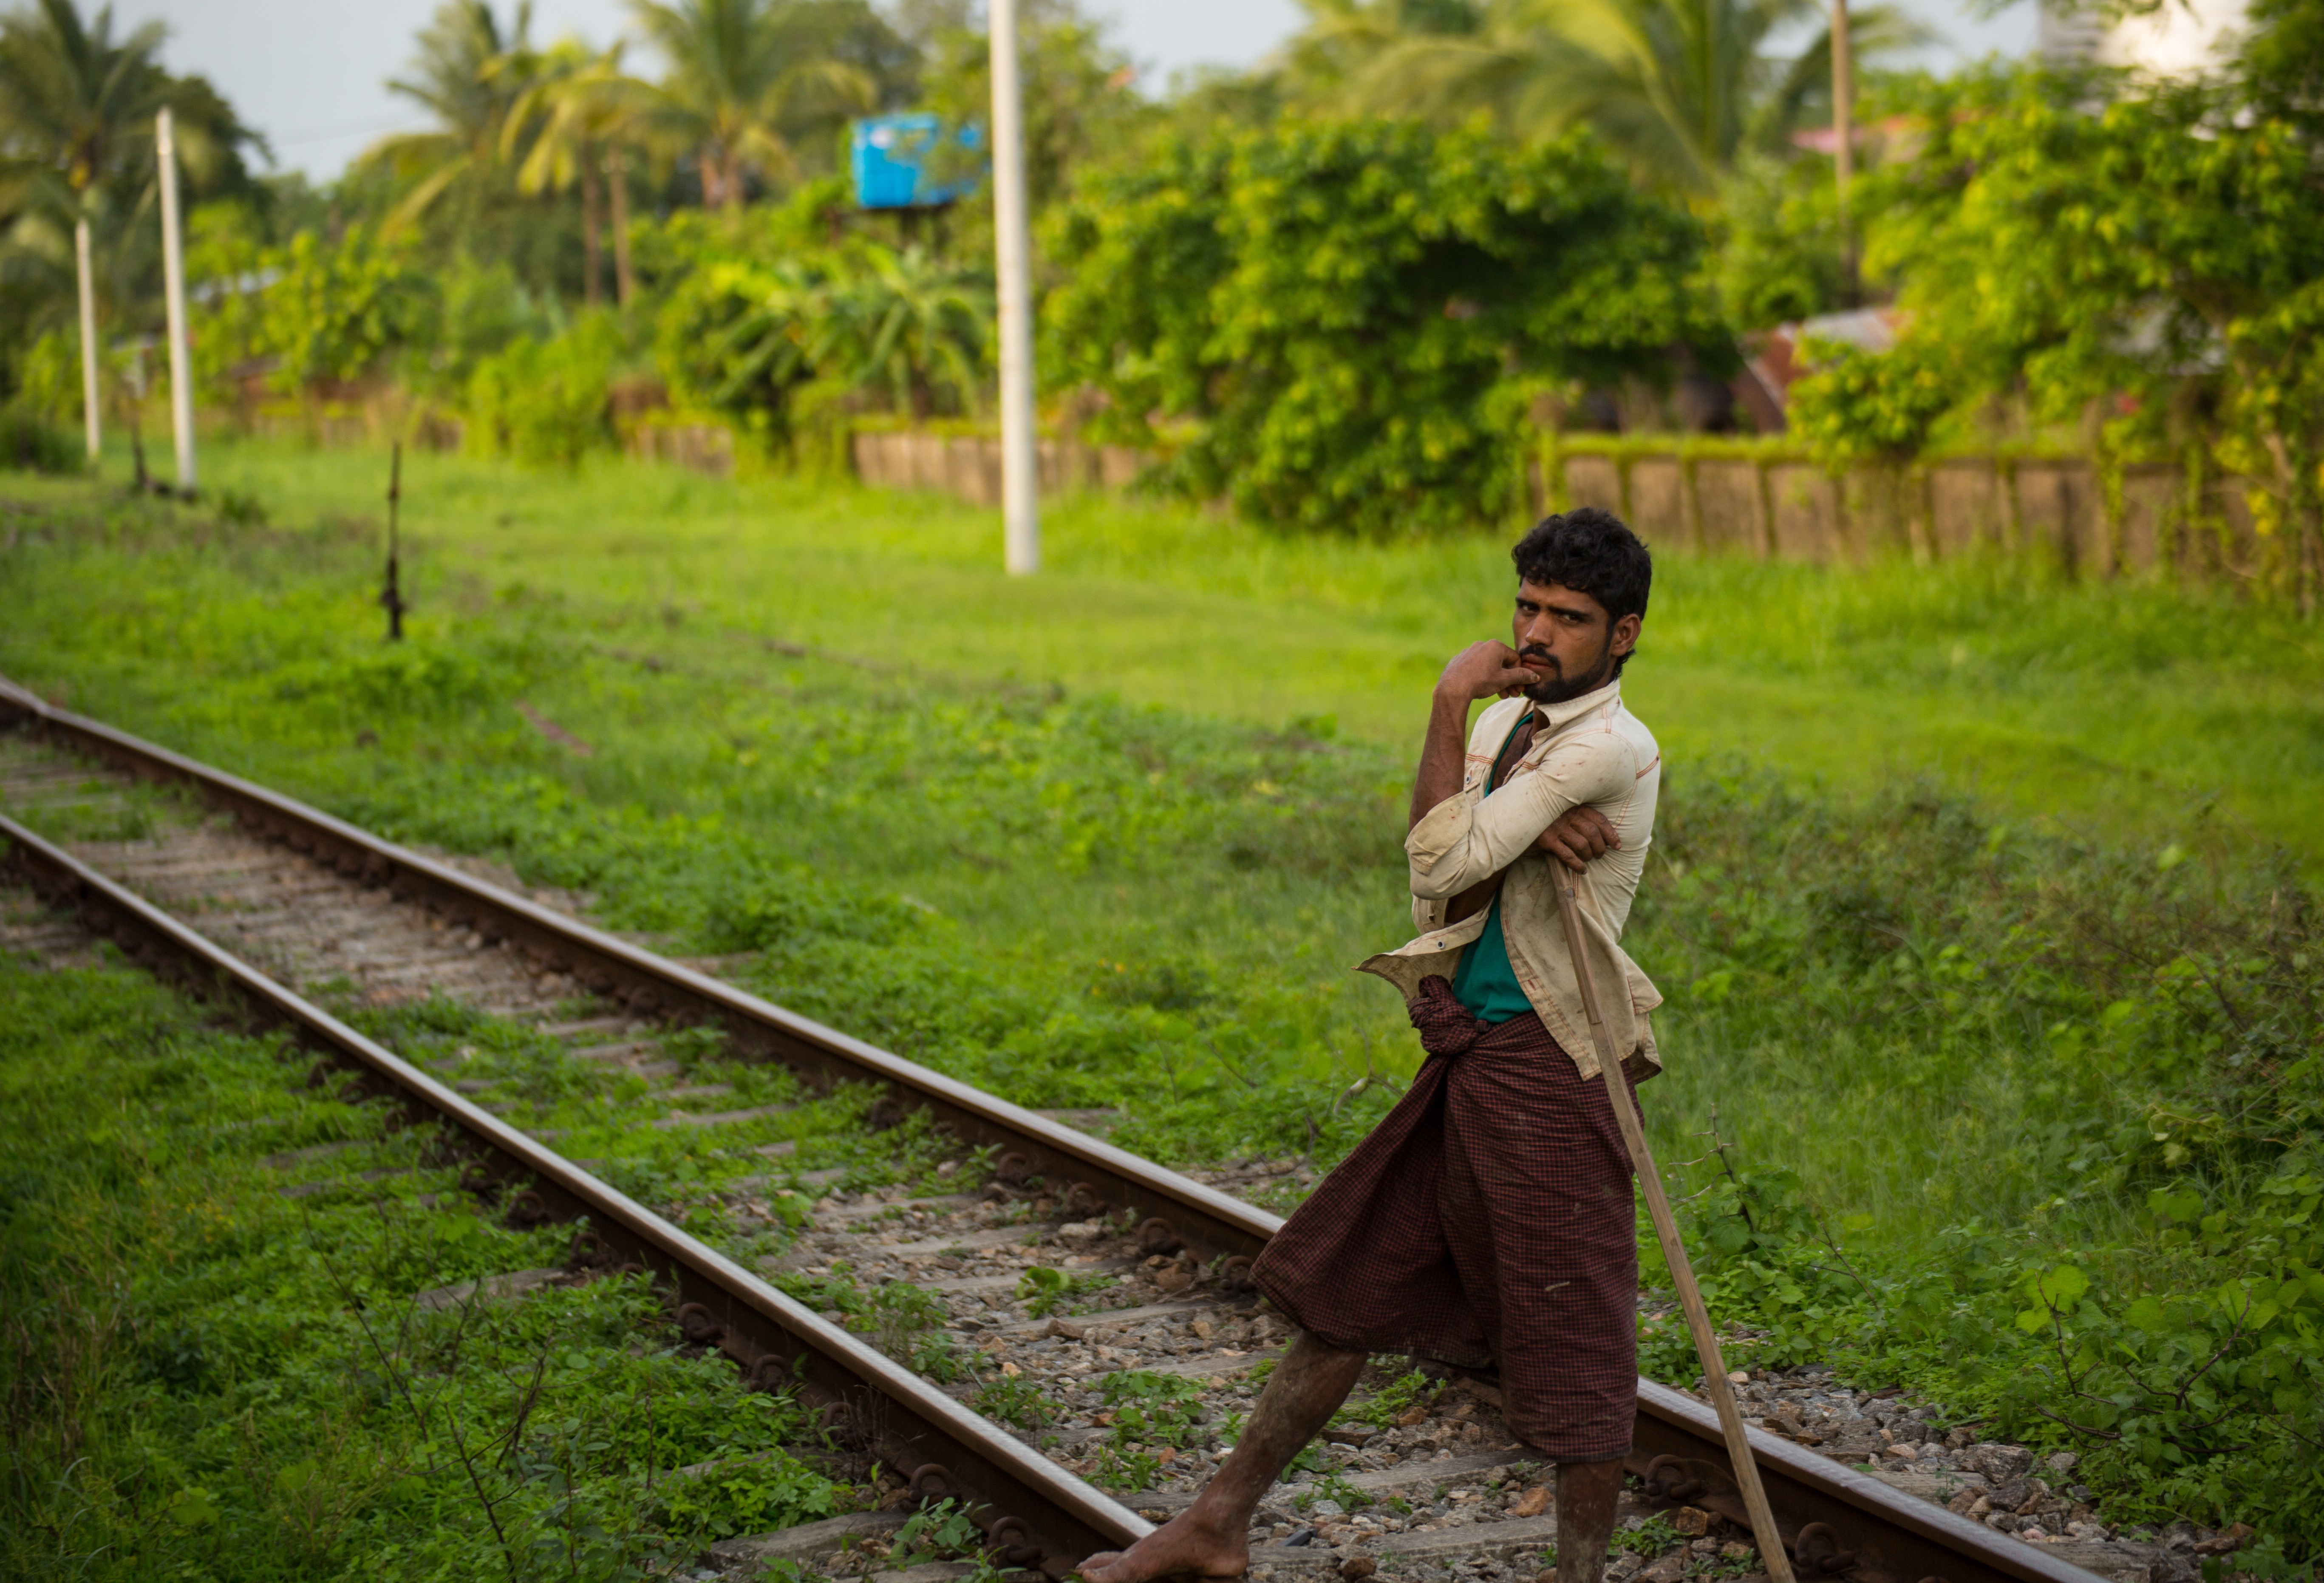
track, transport, green, agriculture, rural area